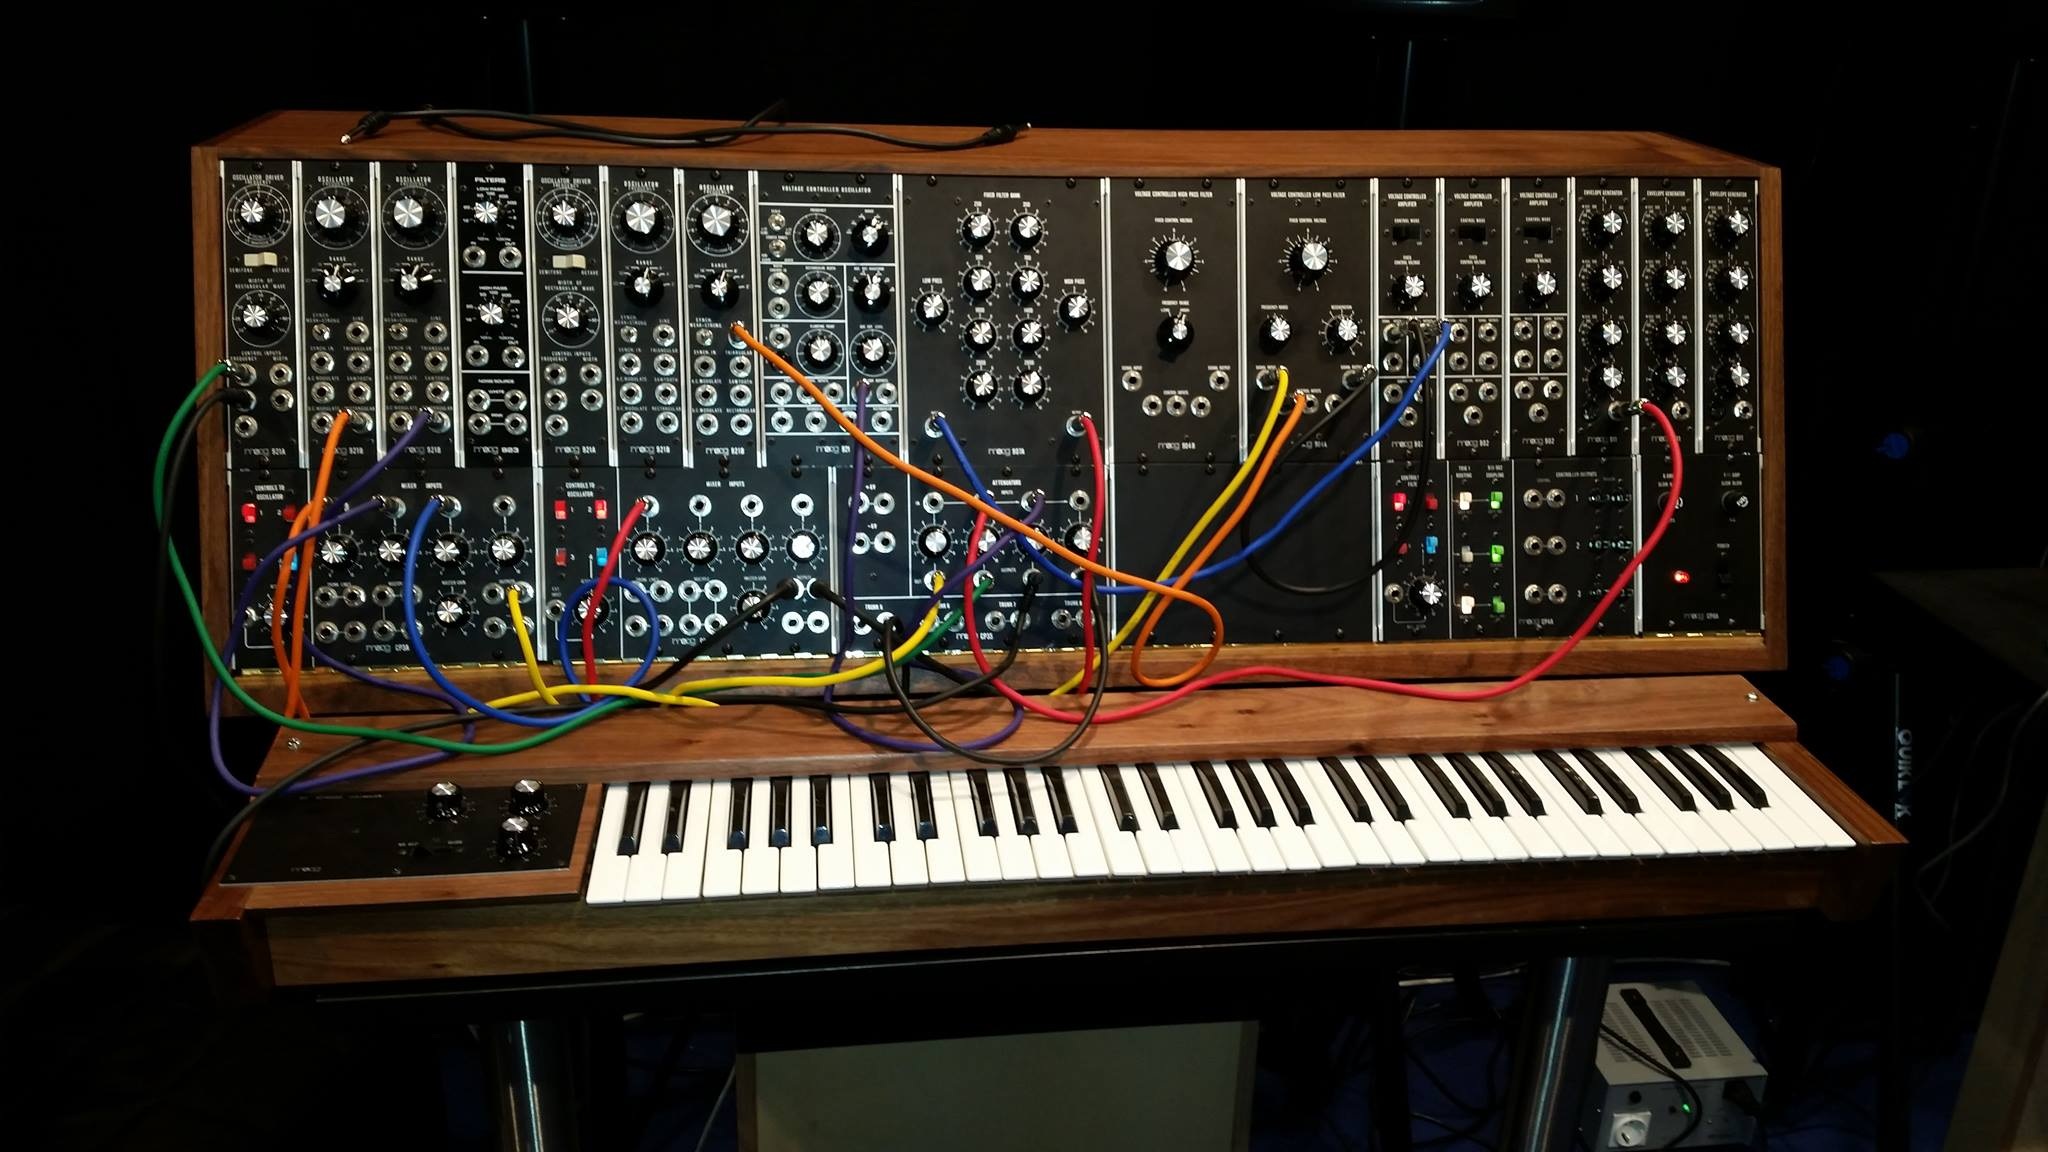
music, keyboard, analog, instrument, studio, musical instrument, keyboard instrument, synthesizer, music studio, musical keyboard, electronic instrument, electronic keyboard, analog synthesizer, nord electro, electronic musical instrument